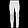
Label: Trouser